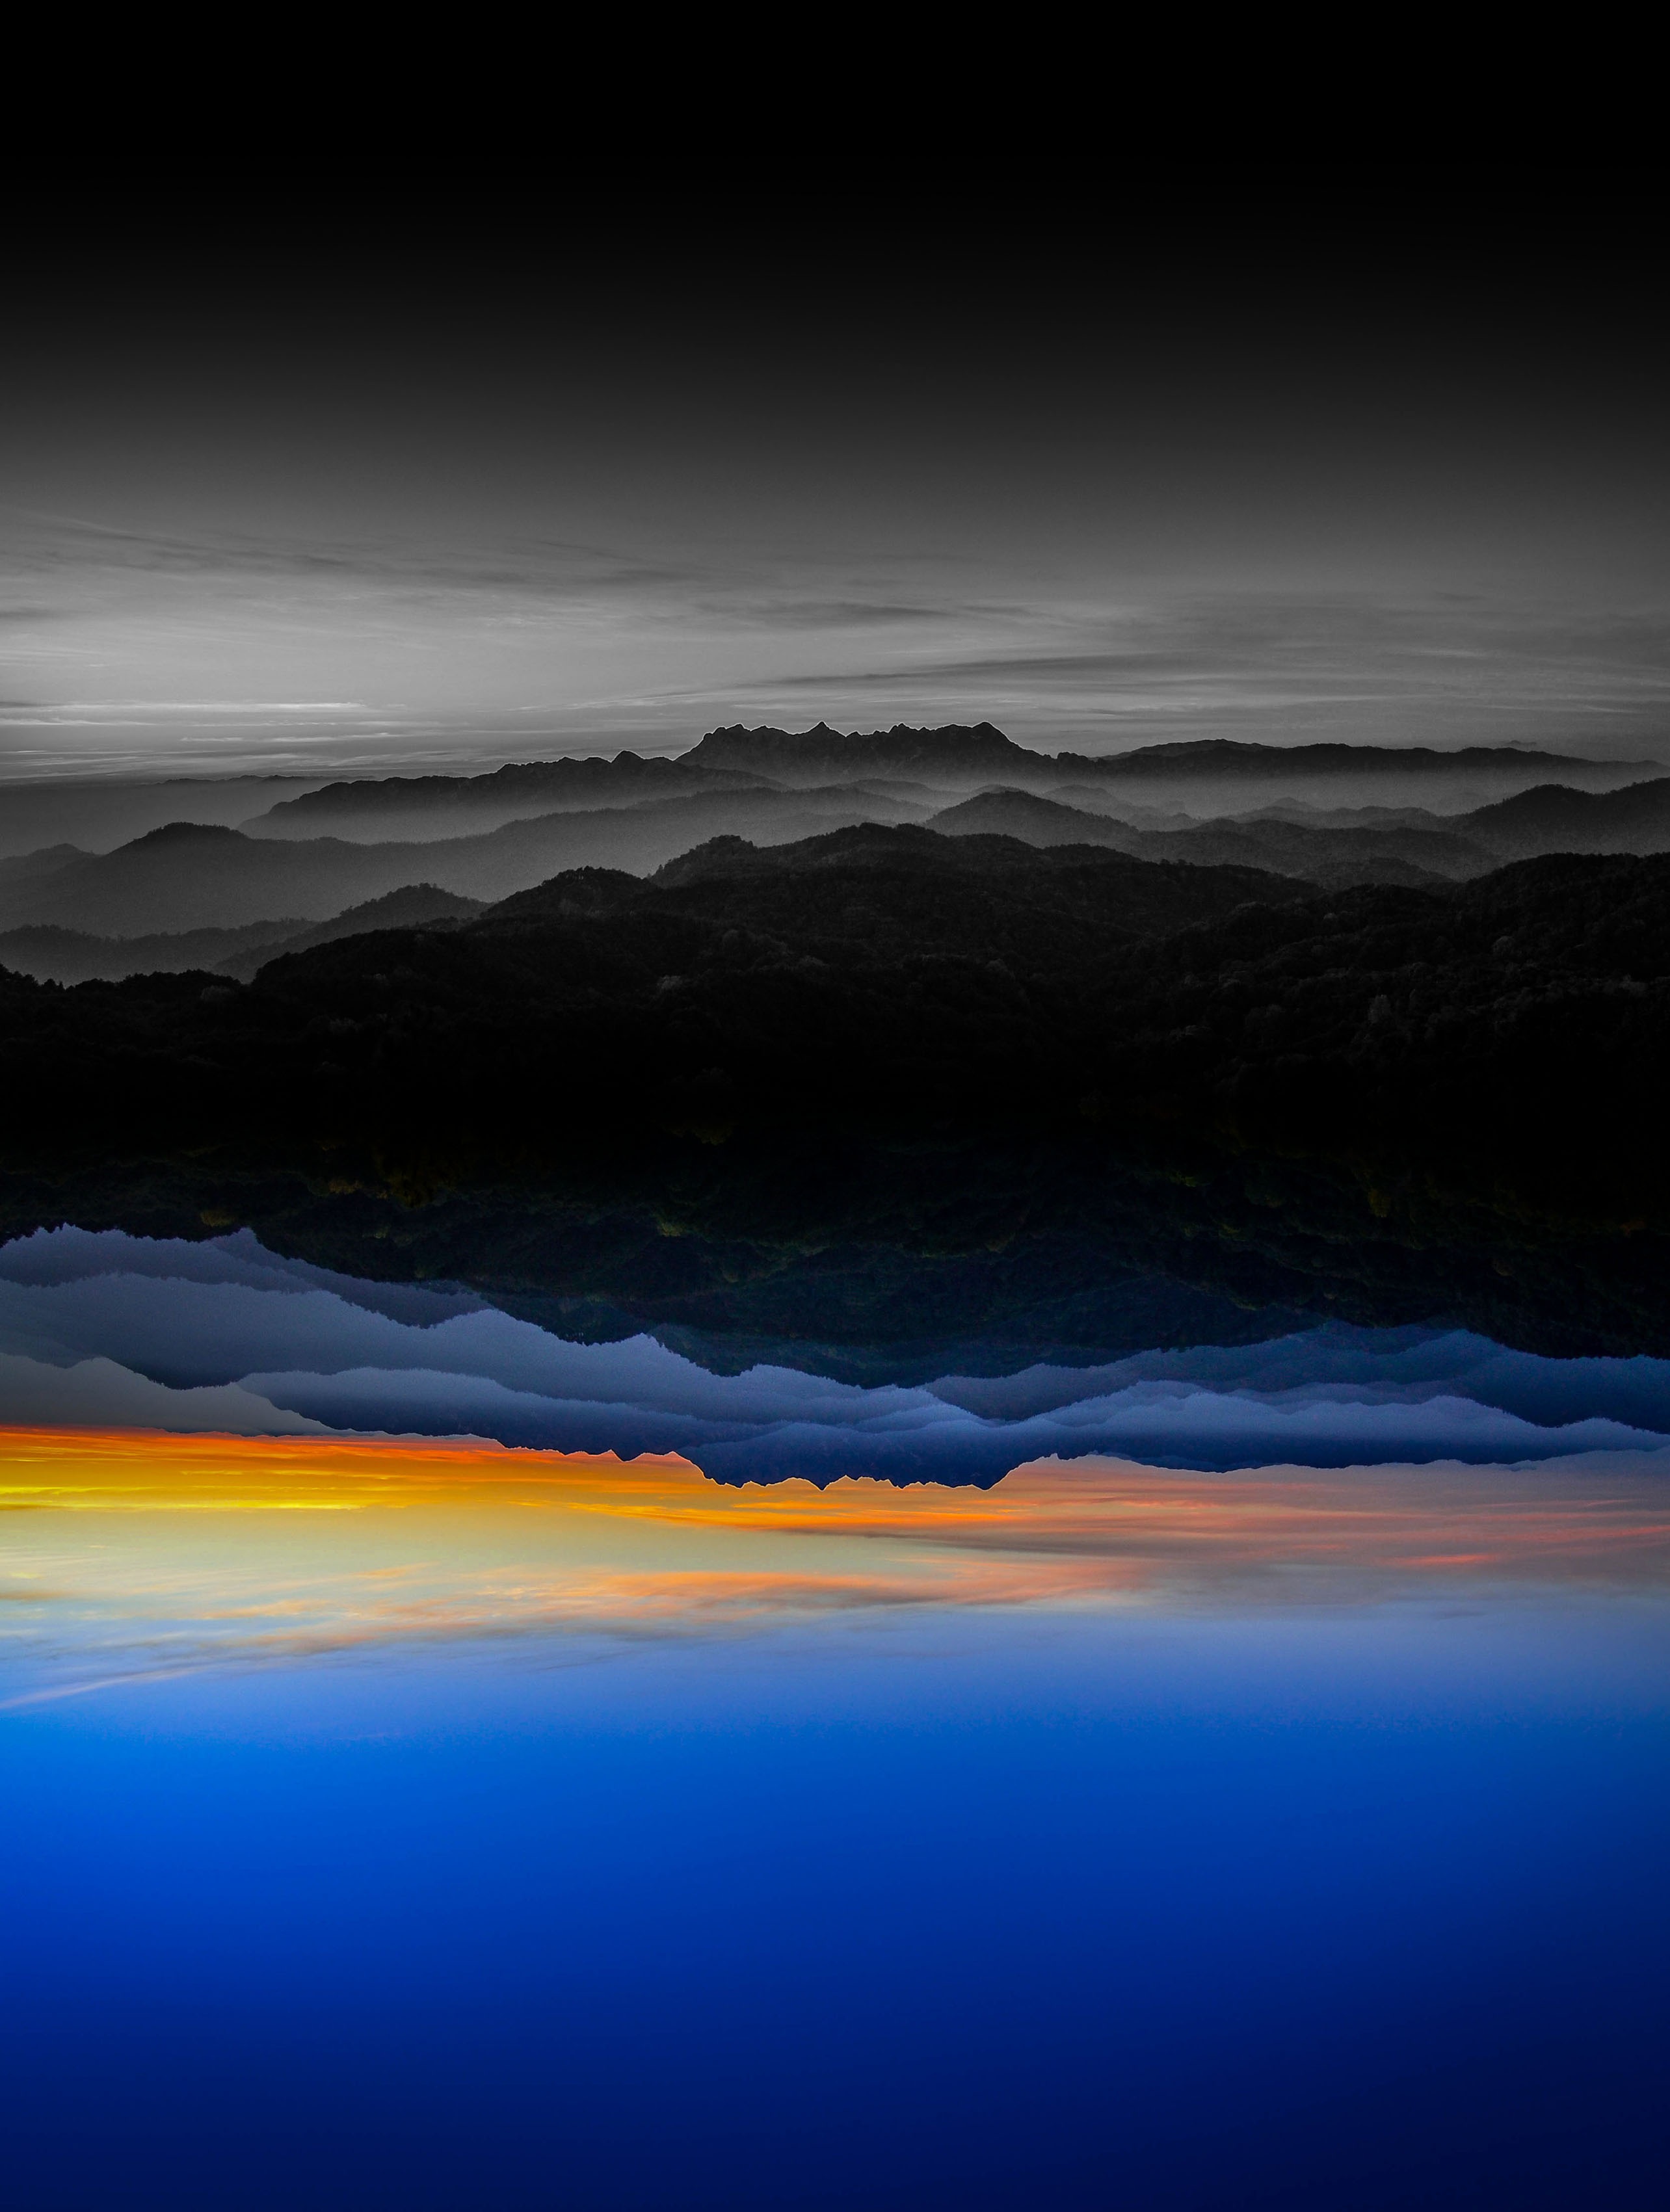
landscape, sea, coast, nature, ocean, horizon, mountain, light, cloud, sky, fog, sunrise, sunset, sunlight, morning, wave, dawn, atmosphere, dusk, evening, reflection, natural, darkness, black white, moonlight, reflex, mood, tone, atmospheric phenomenon, computer wallpaper, wind wave